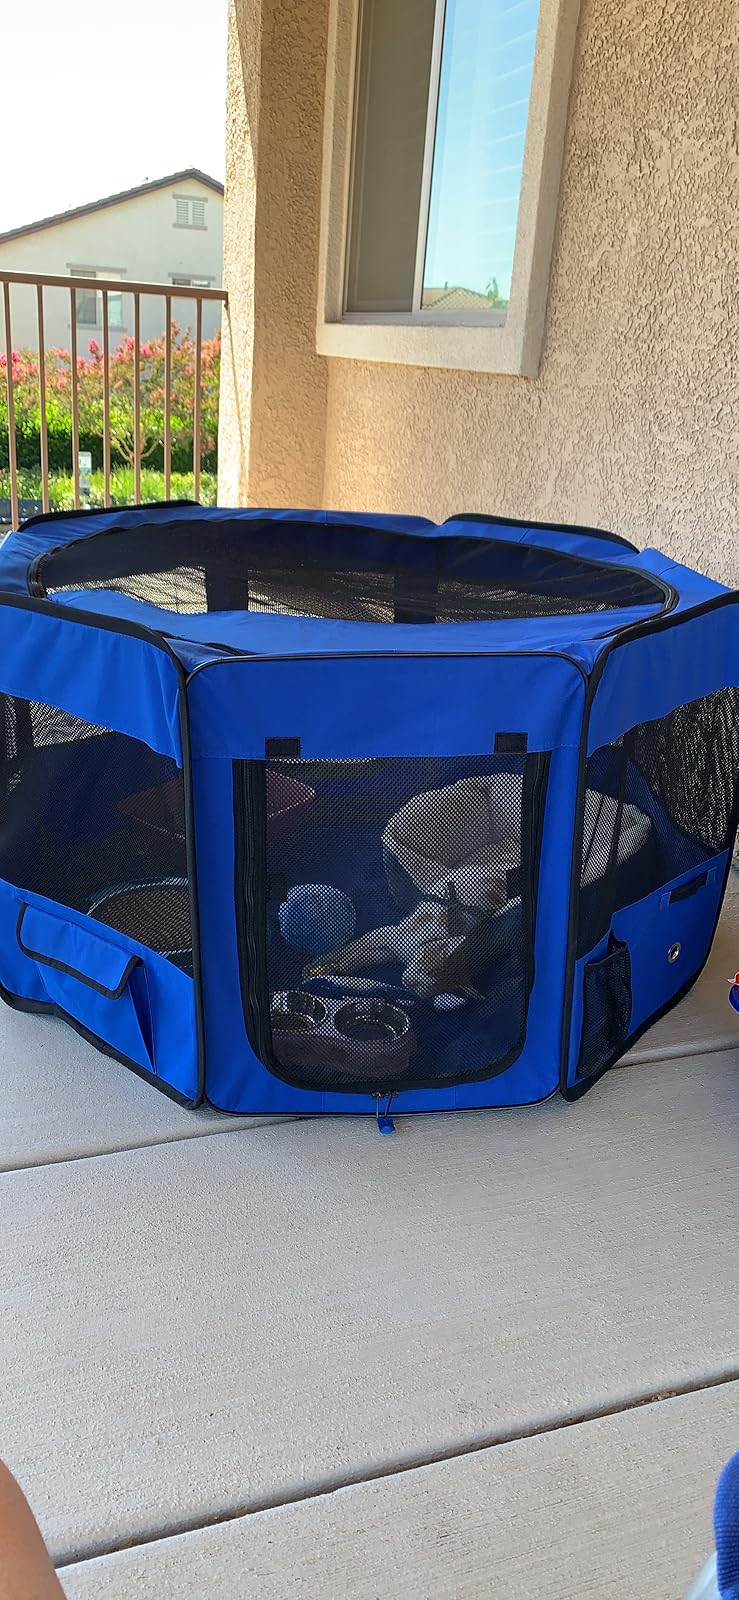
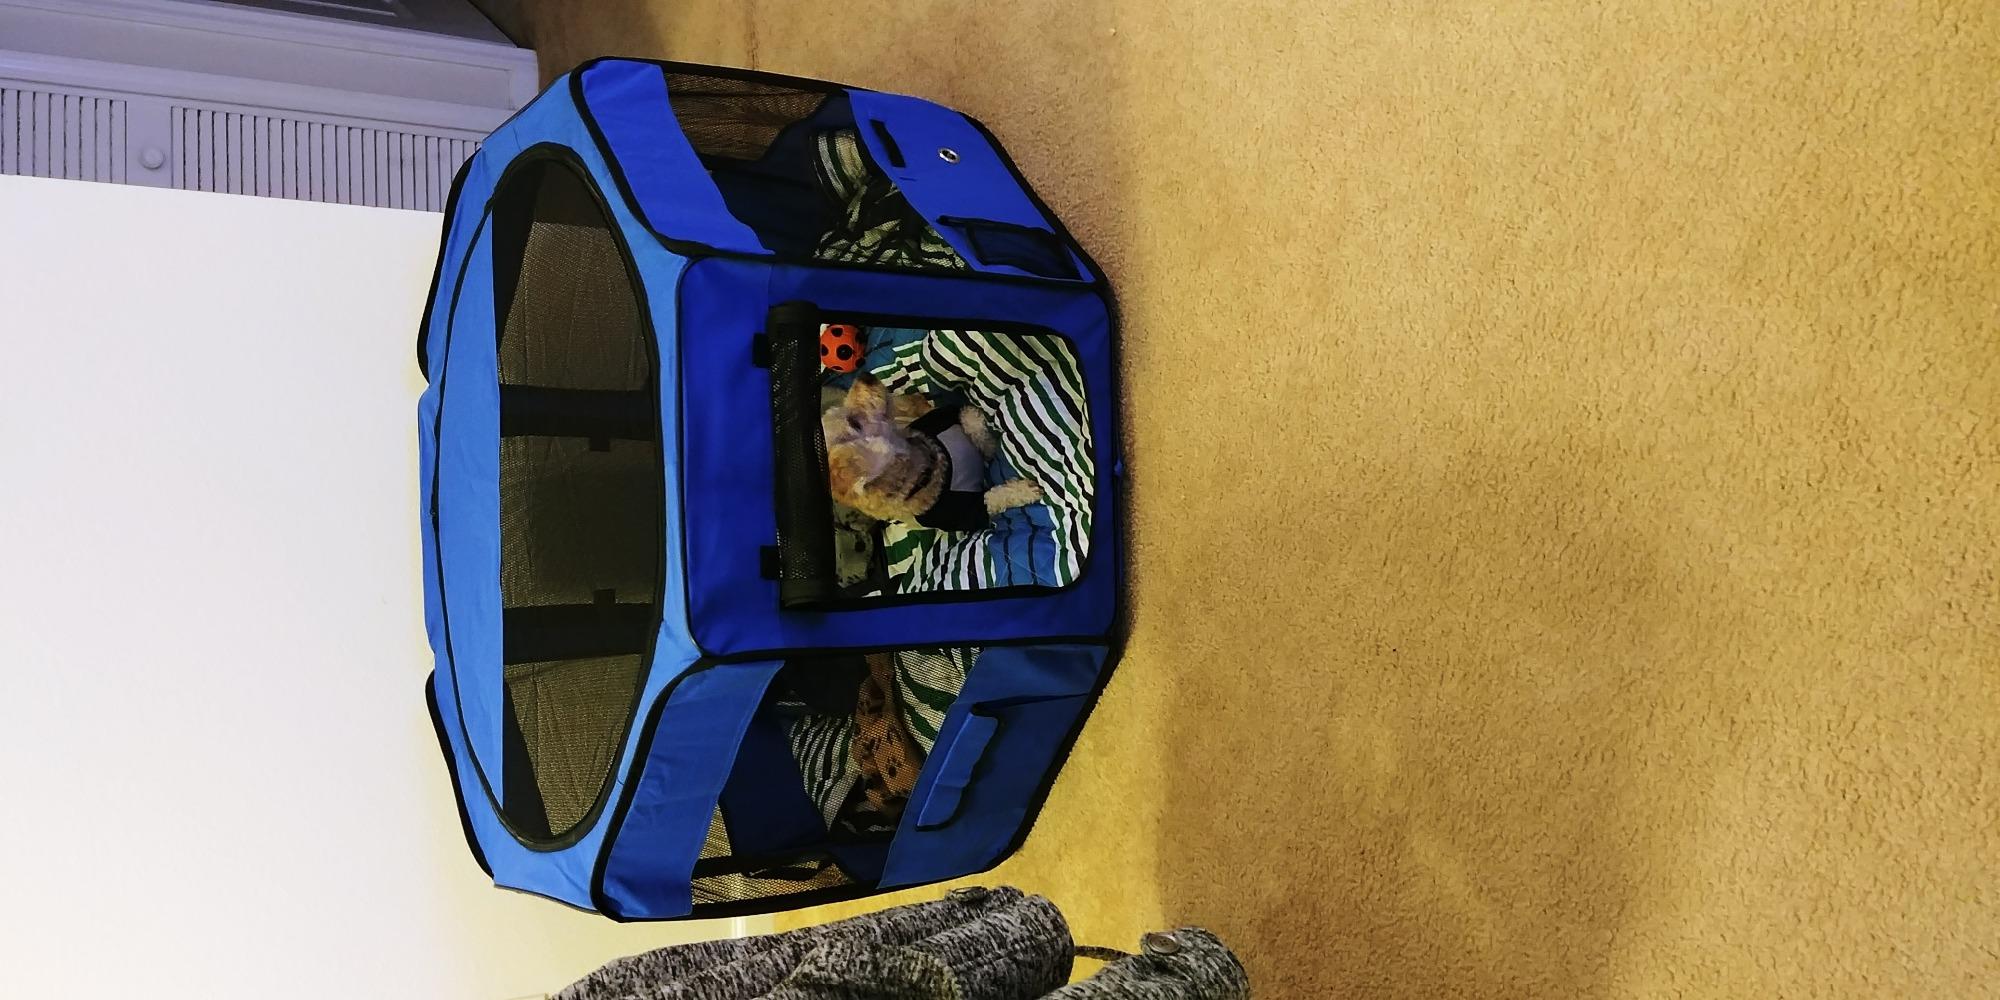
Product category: items_kennel
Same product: yes